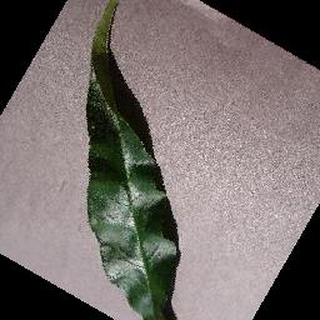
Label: healthy_peach